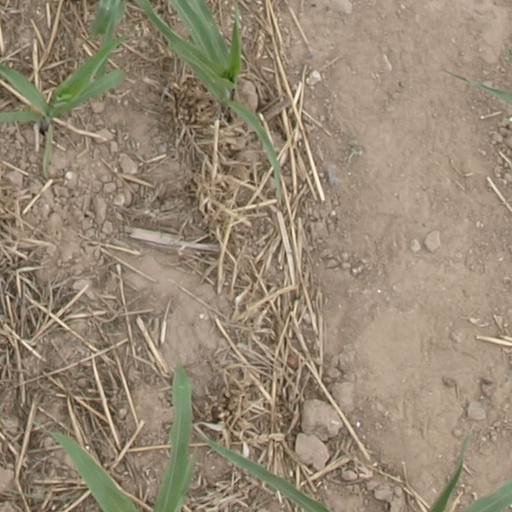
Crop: maize; corn